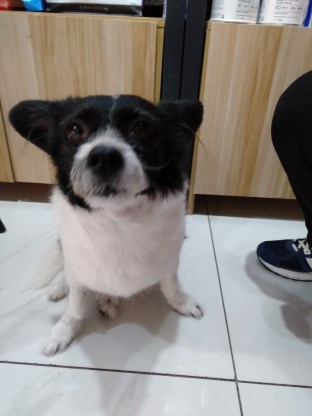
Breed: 3336-n000121-chinese_rural_dog